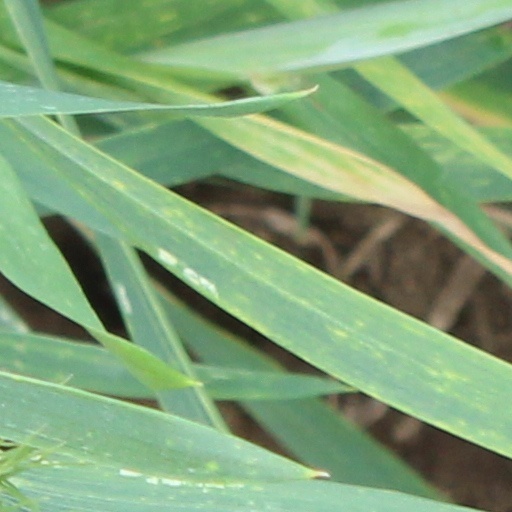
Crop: wheat